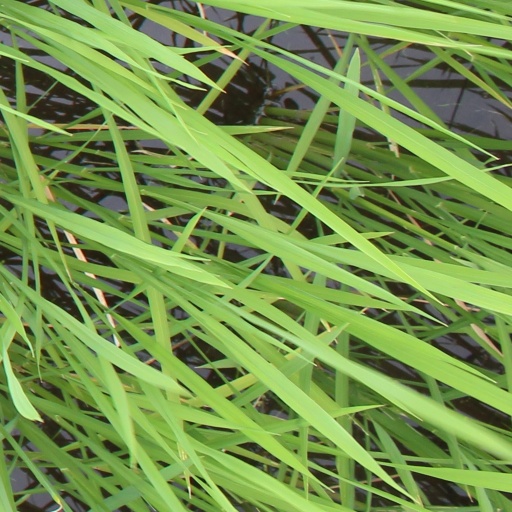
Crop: rice